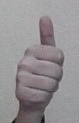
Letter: aleff